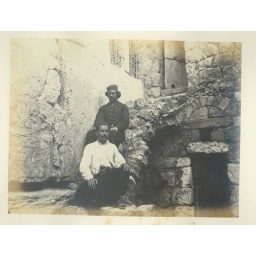
Two men sitting next to lintel of Barclay's Gate in the W wall of the Temple Mount, Jerusalem.